Lilleby smelteverk

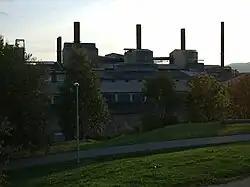

Lilleby smelteverk was a smeltmill located in Lilleby, Trondheim, Sør-Trøndelag county, Norway, next to City Lade. It is well known for having produced the world's cleanest ferrosilicon (an alloy that contains iron and silicon) for NASA. Shut down in December 20th, 2002, the production moved to Mo I Rana.